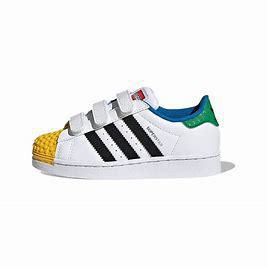
Brand: adidas
Model: originals BP Adidas Originals Superstar 360 C